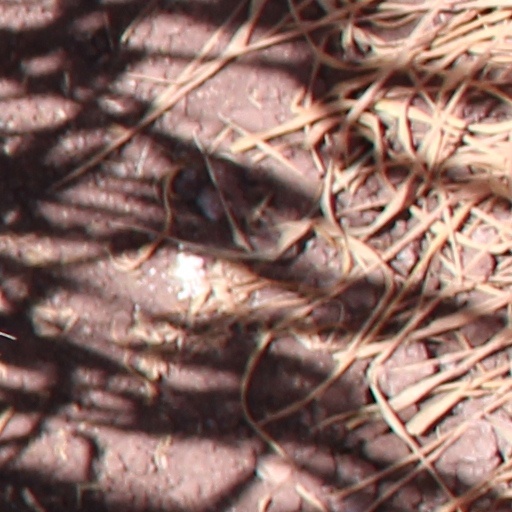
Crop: wheat